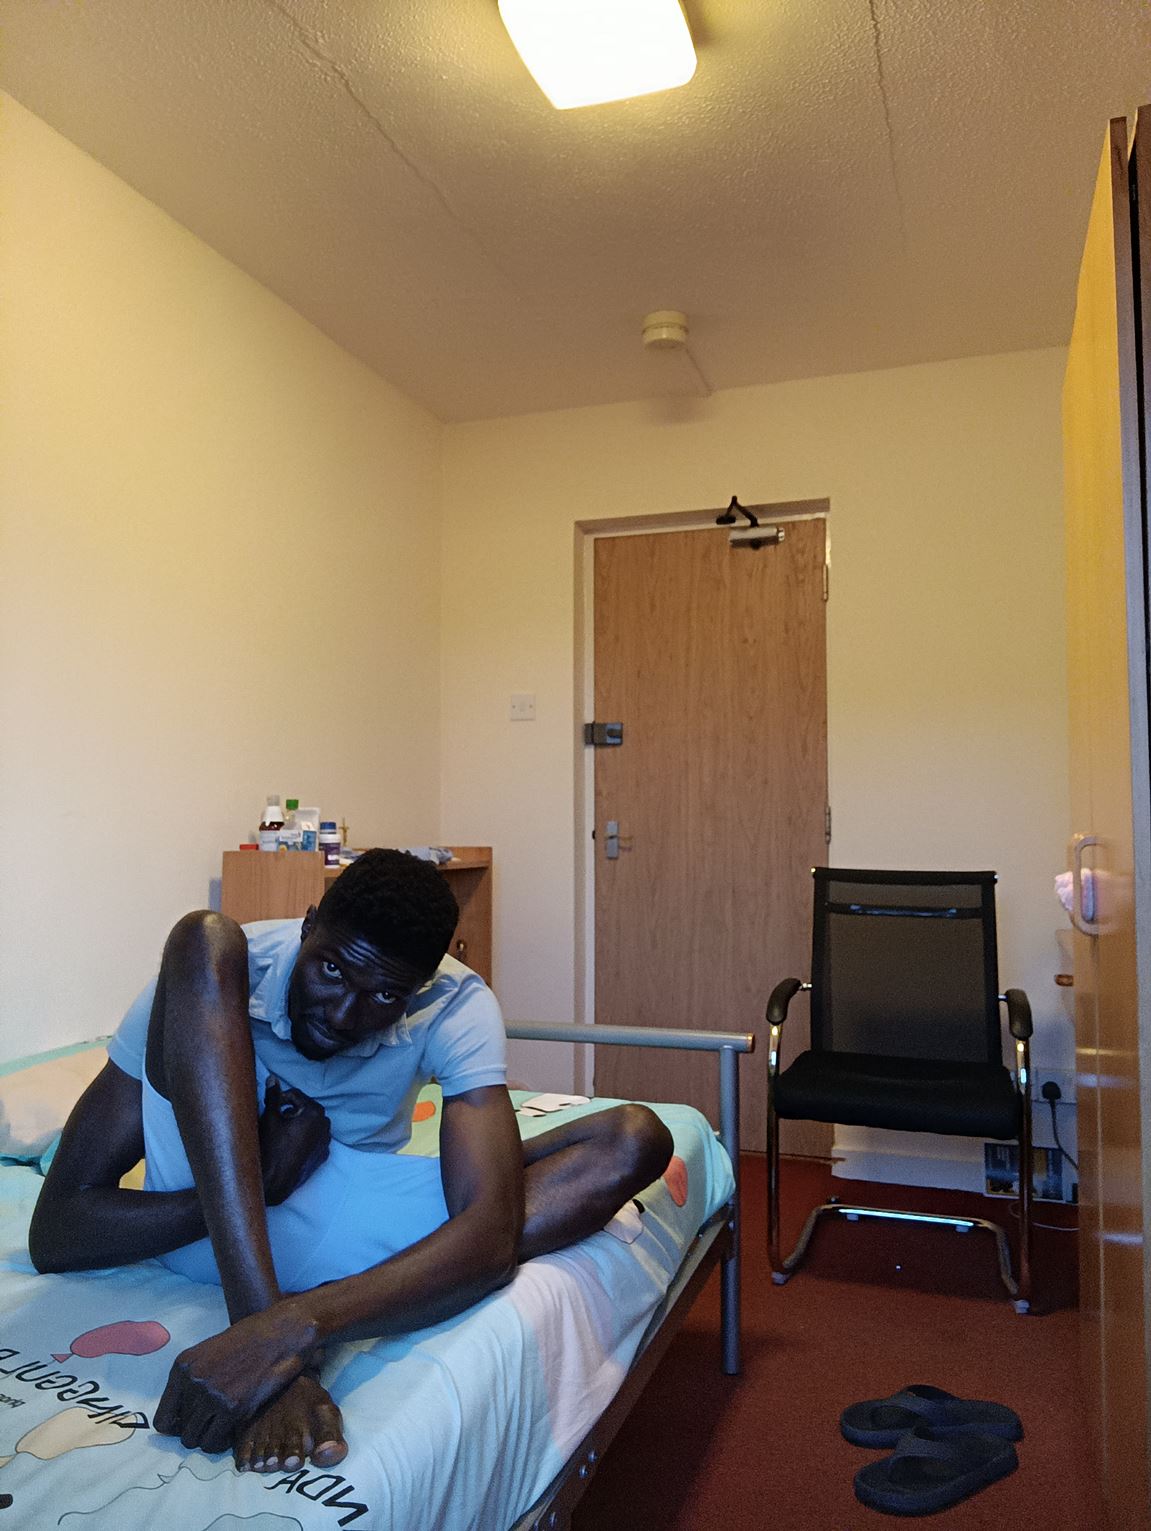
Posture: sit